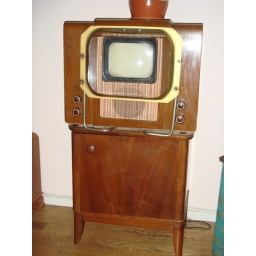
The screen is covered by a tank of water to magnify the image